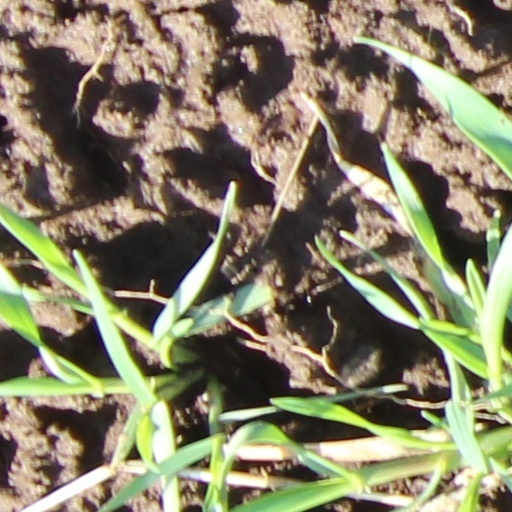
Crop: wheat